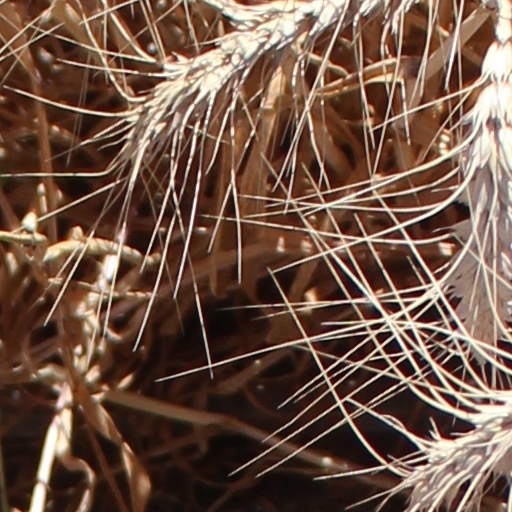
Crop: wheat